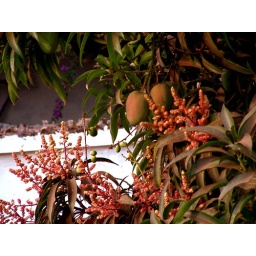
The white wall in the background brings out the beautiful colors of the plants